Hurry Go Round

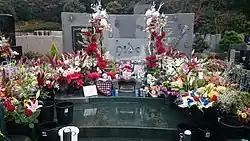
Lyrics to "Hurry Go Round" are engraved on hide's tombstone, seen on the right, partially obscured by flowers just above a carving of one of his guitars.

"Hurry Go Round" reached number 2 on the Oricon Singles Chart. By the end of the year it had sold 567,890 copies and was the 41st best-selling single of 1998. The single was certified platinum by the RIAJ in November 1998, and double platinum in February 2020 for sales over 500,000.